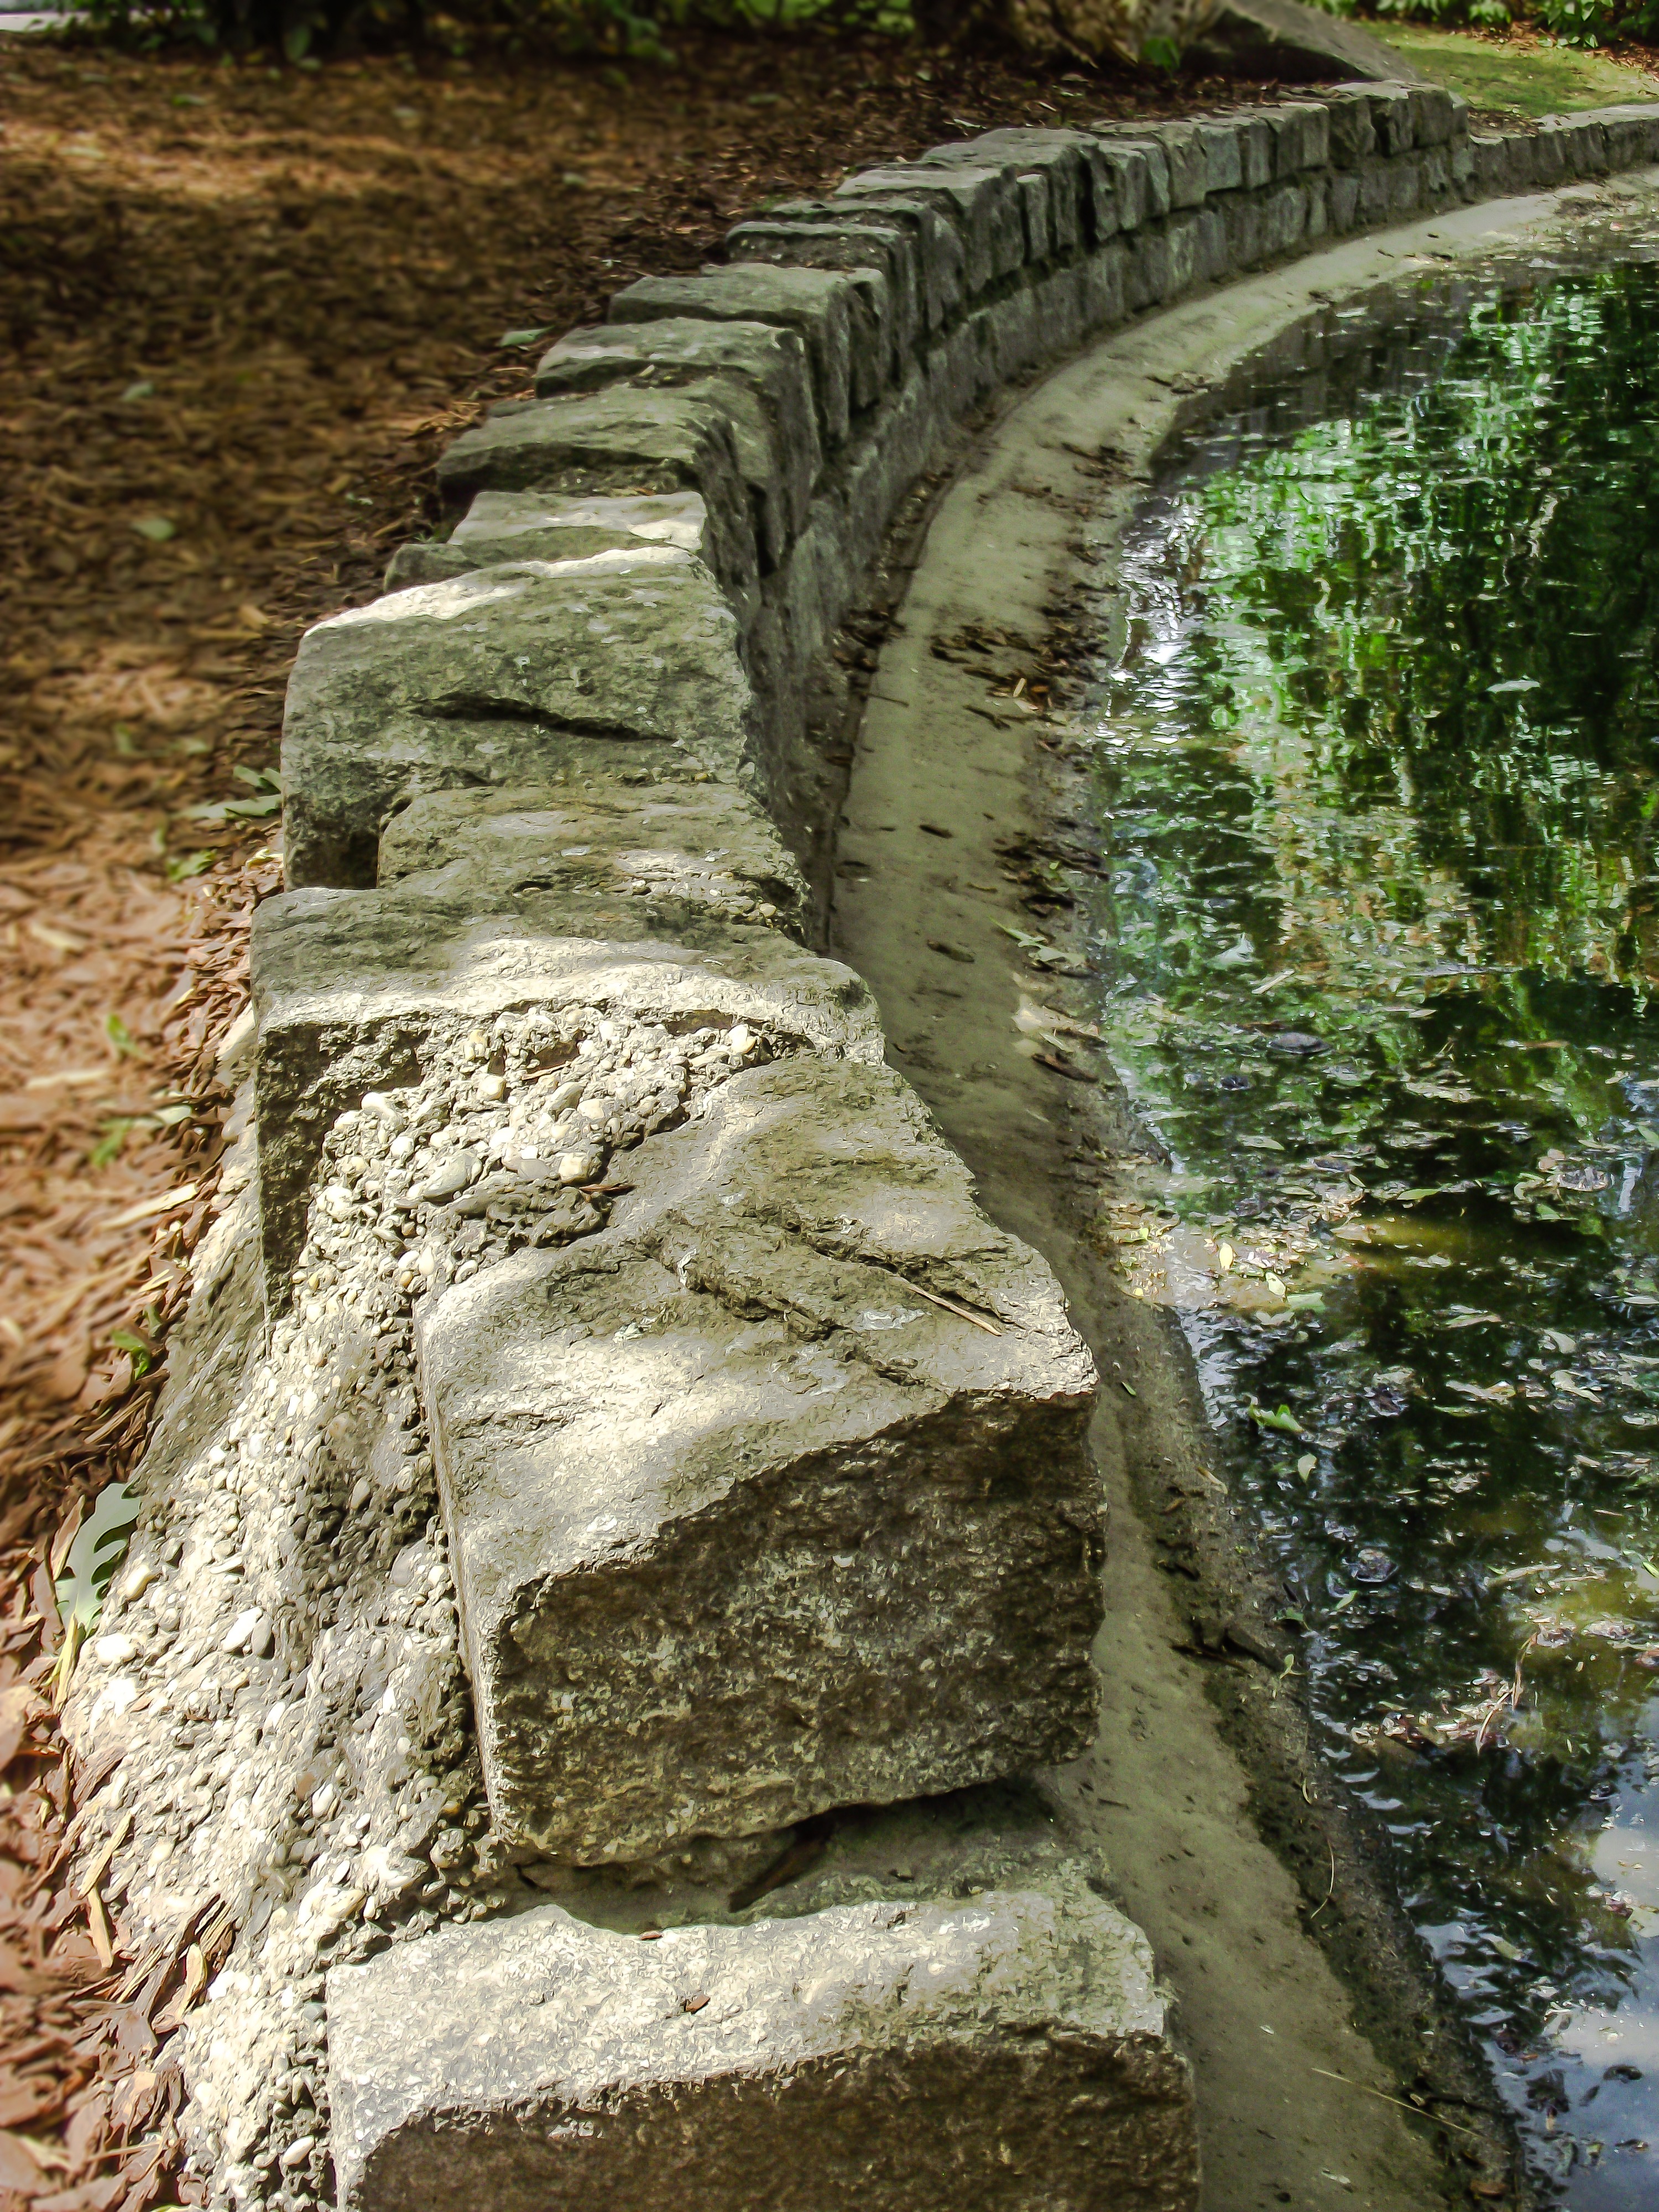
water, nature, rock, lake, wall, stone, pond, green, stone wall, terrain, waterway, geology, ruins, ancient history